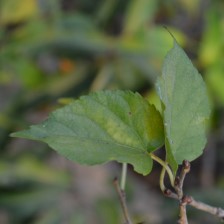
Variety: Kamphaengsaeng42